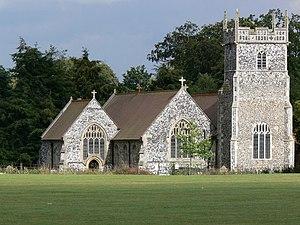
Woolverstone est une paroisse civile d'Angleterre, au Royaume-Uni, située dans le district de Babergh, comté du Suffolk.